Ráday family

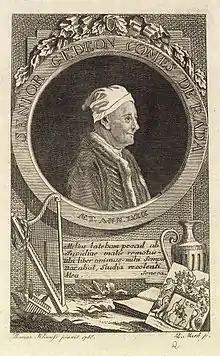
Count Gedeon Ráday de Ráda (1713–1792), writer and poet of the Hungarian Enlightenment.

Maté's son, Péter, went onto lead a Šajkaši army and was eventually captured by the Ottomans. Another member of the family, Simon Ráday was elevated to the position of canon of Szepes in the 1500s. The steady rise of the family continued over the coming century, as András Ráday, grandson of István I, was asked to represent Nógrád at the Royal Diet of 1649 in Pozsony. His son, Gáspár II Ráday (1682–1711), assumed the same position in Pest at the subsequent diets, solidifying the political emergence of the family.